Rasul Jafarian

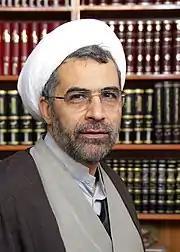
Rasul Jafarian

Jafarian has received several national awards for his writings. The book "Atlas of Shia", selected for Iran's Book of the Year Awards and winner of the Jalal Al-e Ahmad Literary Awards and the Farabi International Award and the book "The currents and religious-political organizations in Iran" have also been selected for the Farabi International Award.